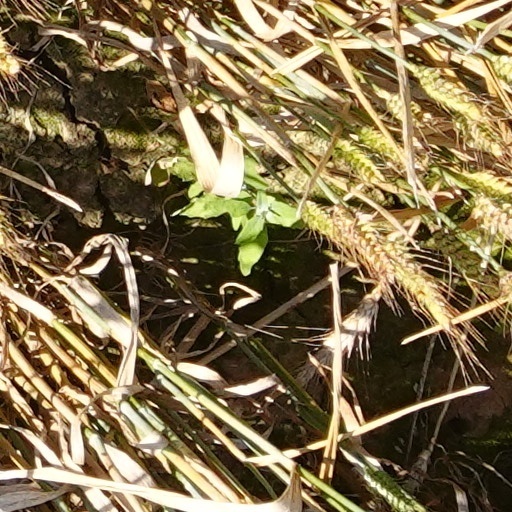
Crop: wheat